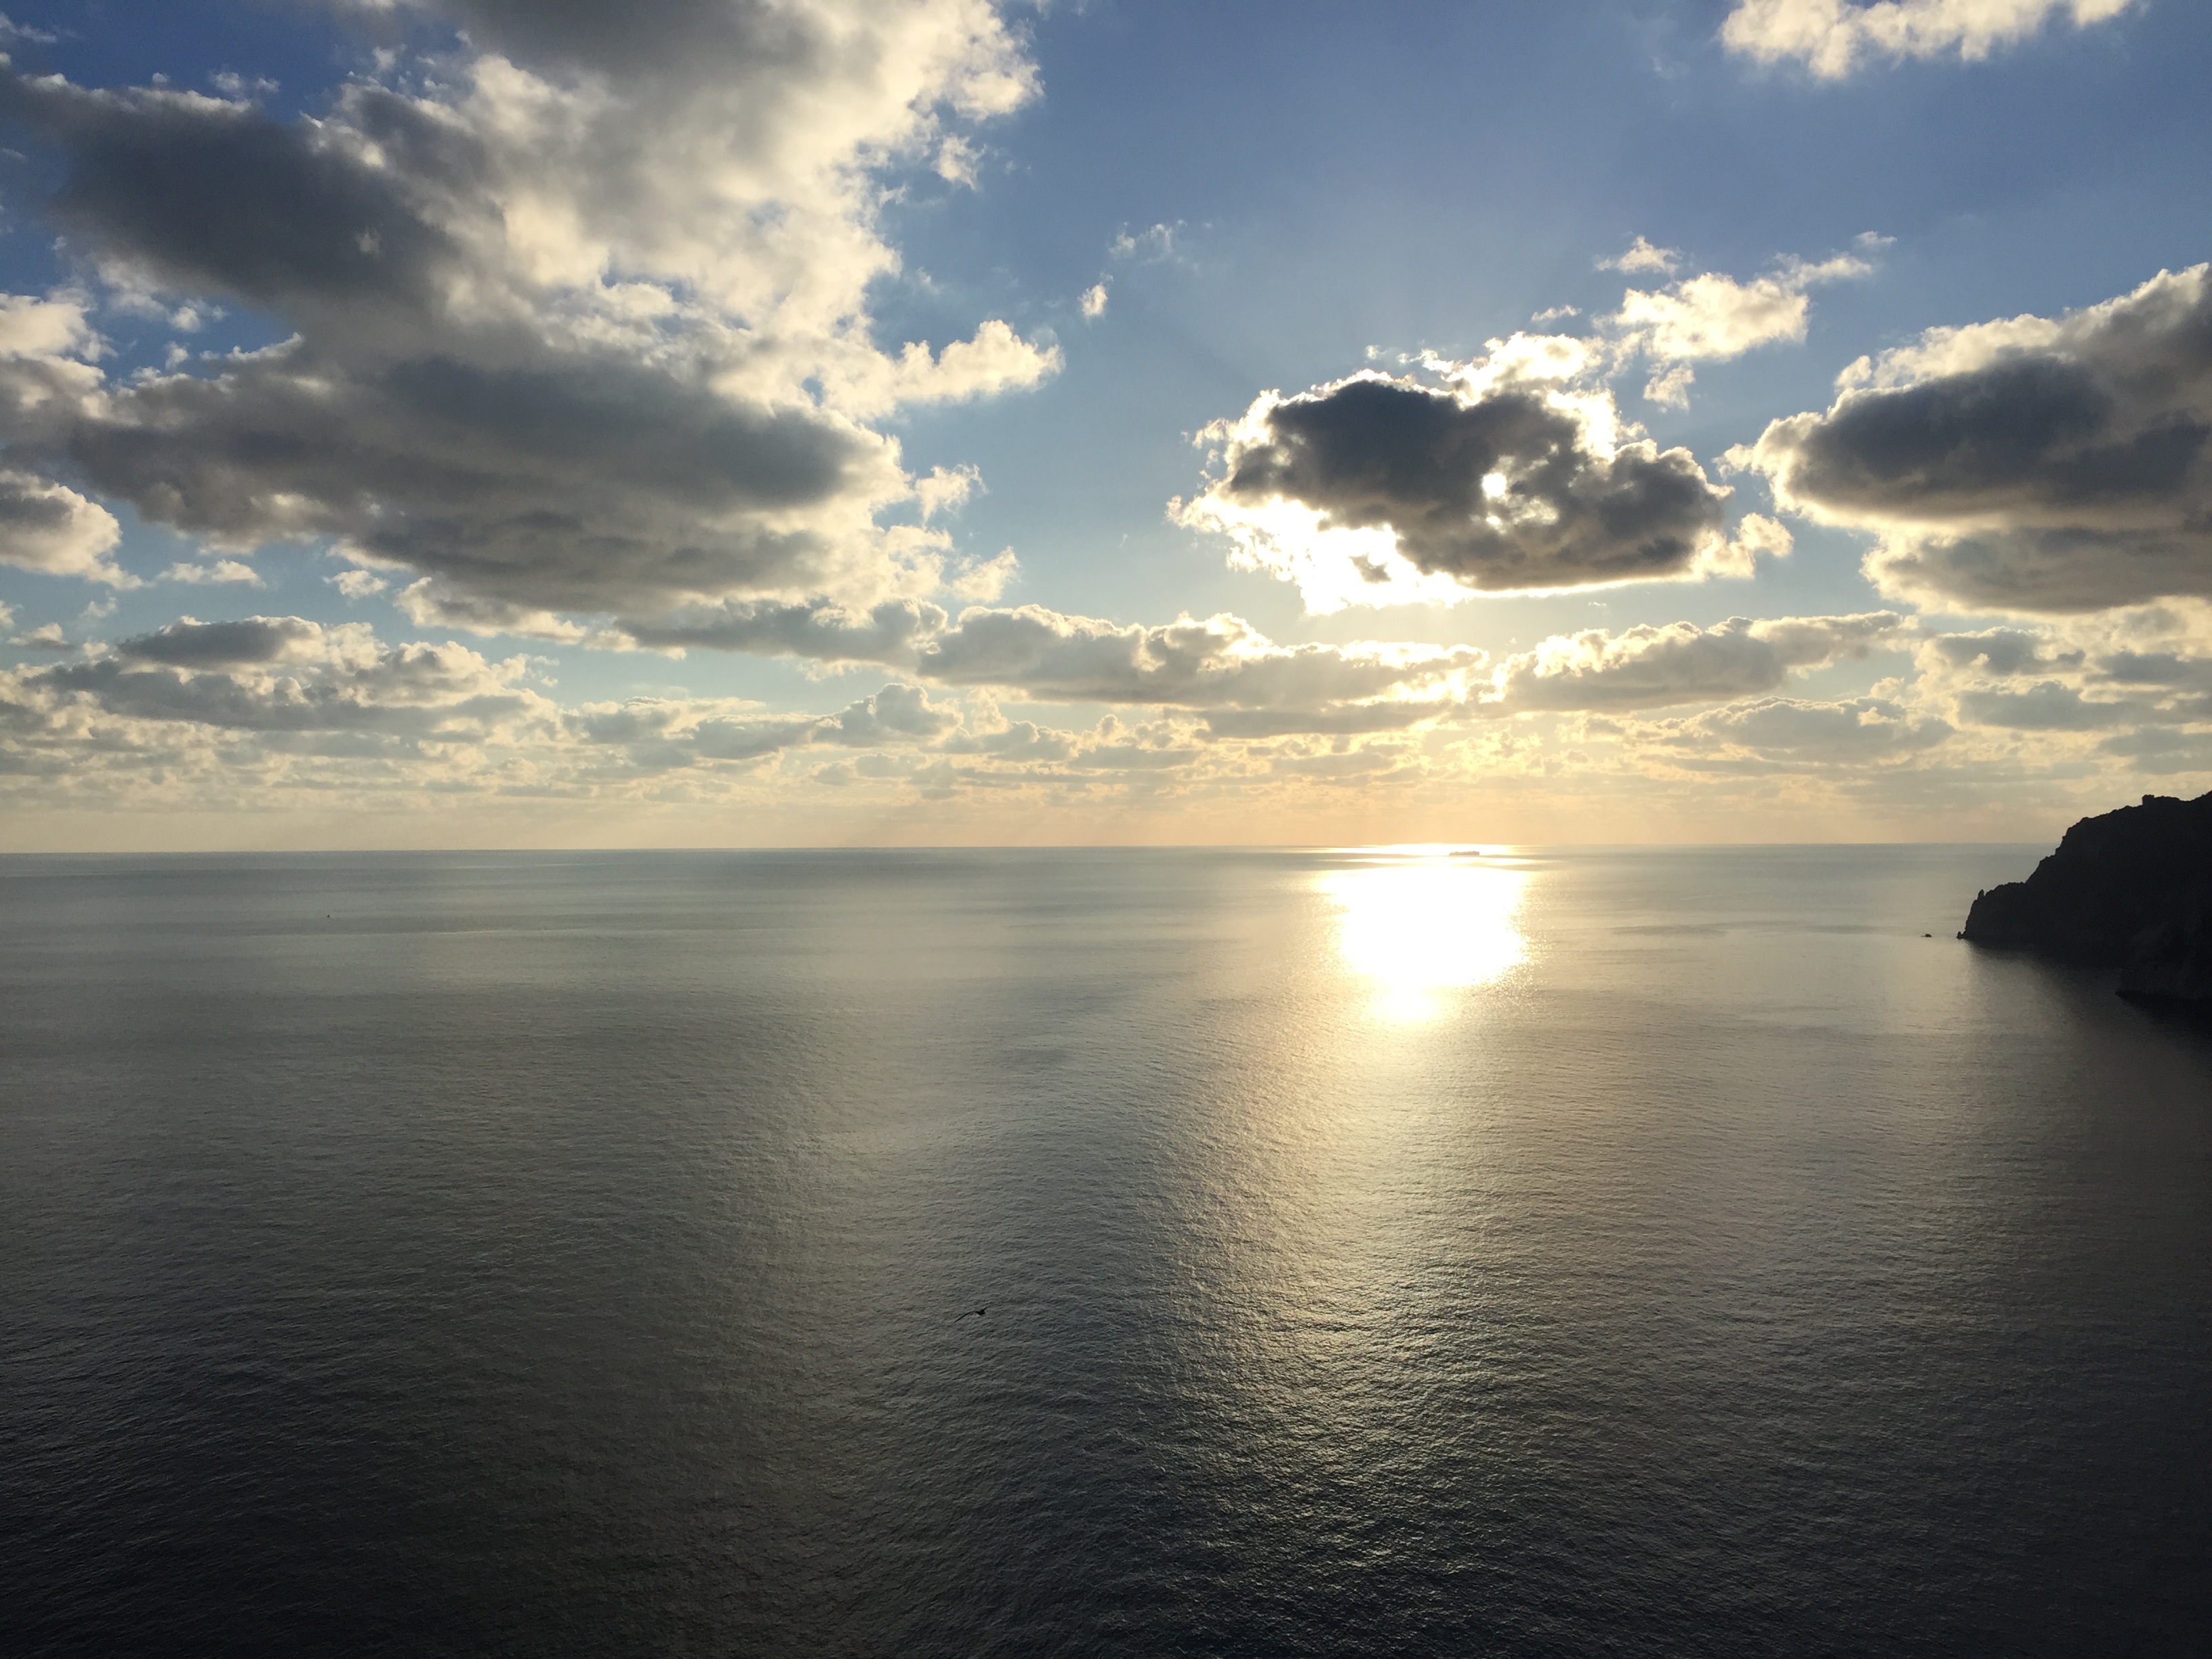
sky, cloud, sea, horizon, body of water, ocean, reflection, coast, shore, dawn, sunrise, sunset, morning, sunlight, dusk, sun, afterglow, evening, beach, loch, bay, wave, lake